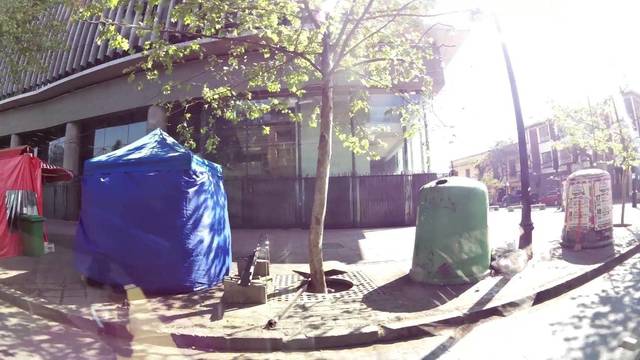
Region: Chile
Coordinates: -33.434, -70.636